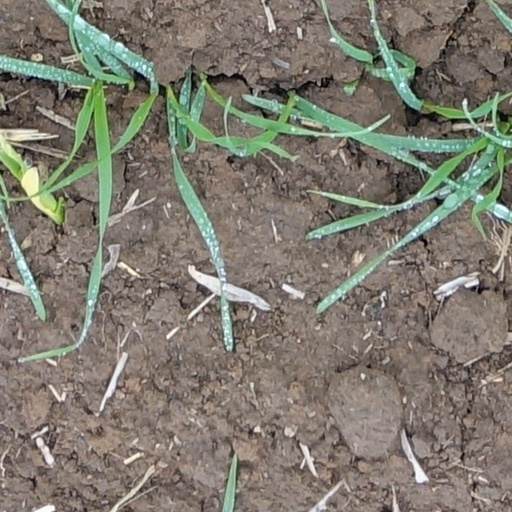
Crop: wheat